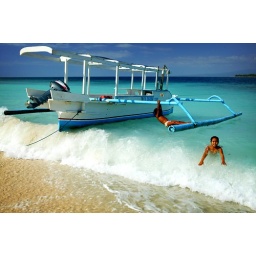
two young girls play in the surf on the beach at gili meno